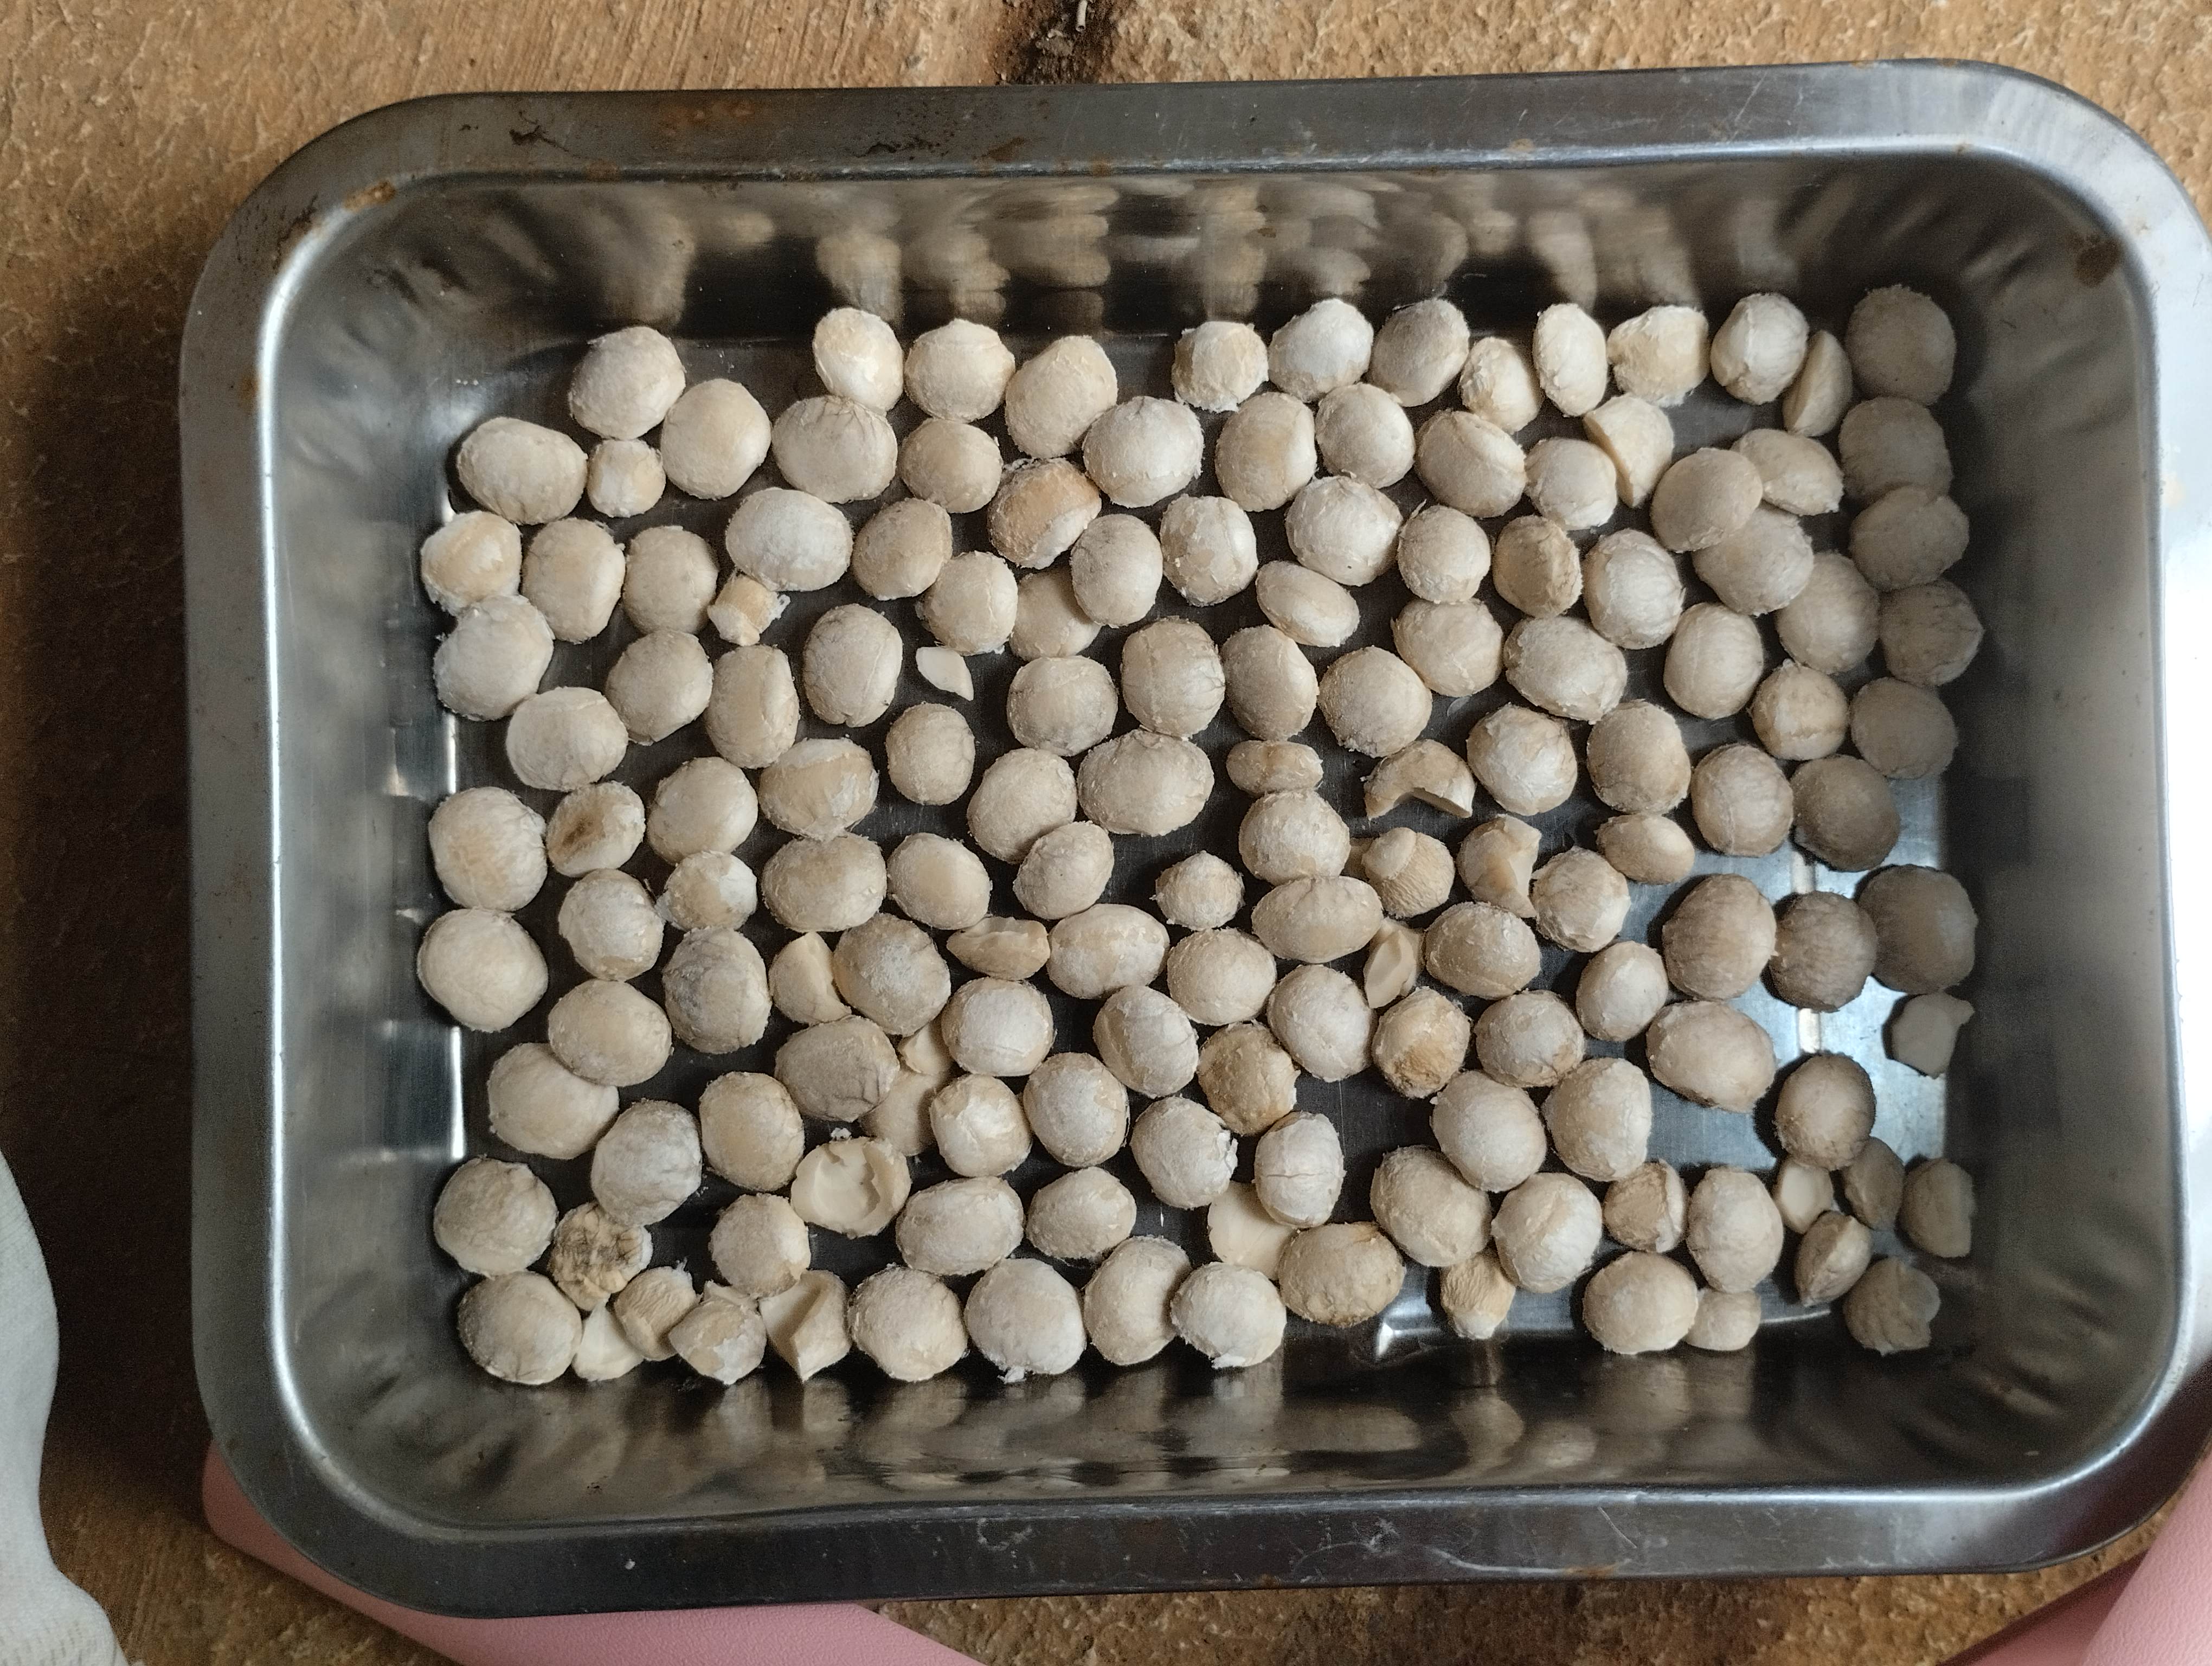
Label: bagus (good seed)